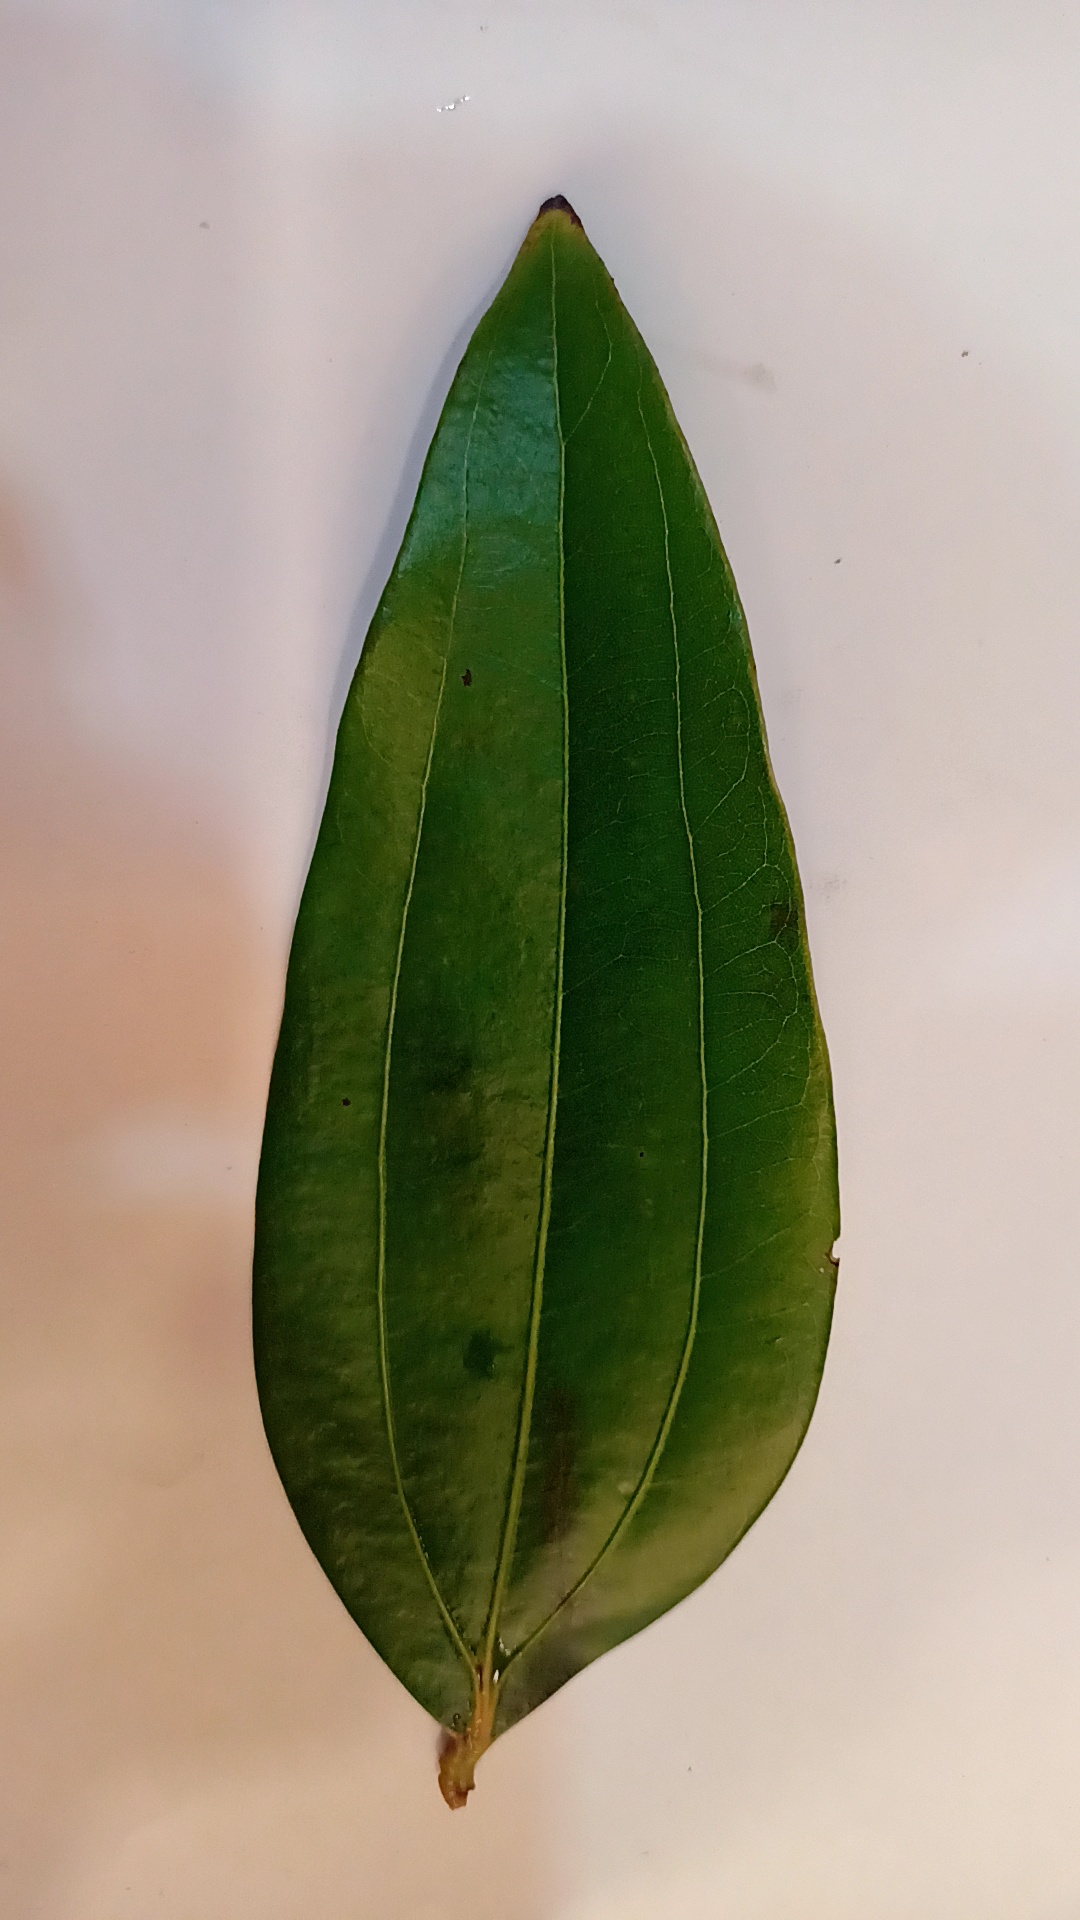
Label: Healthy